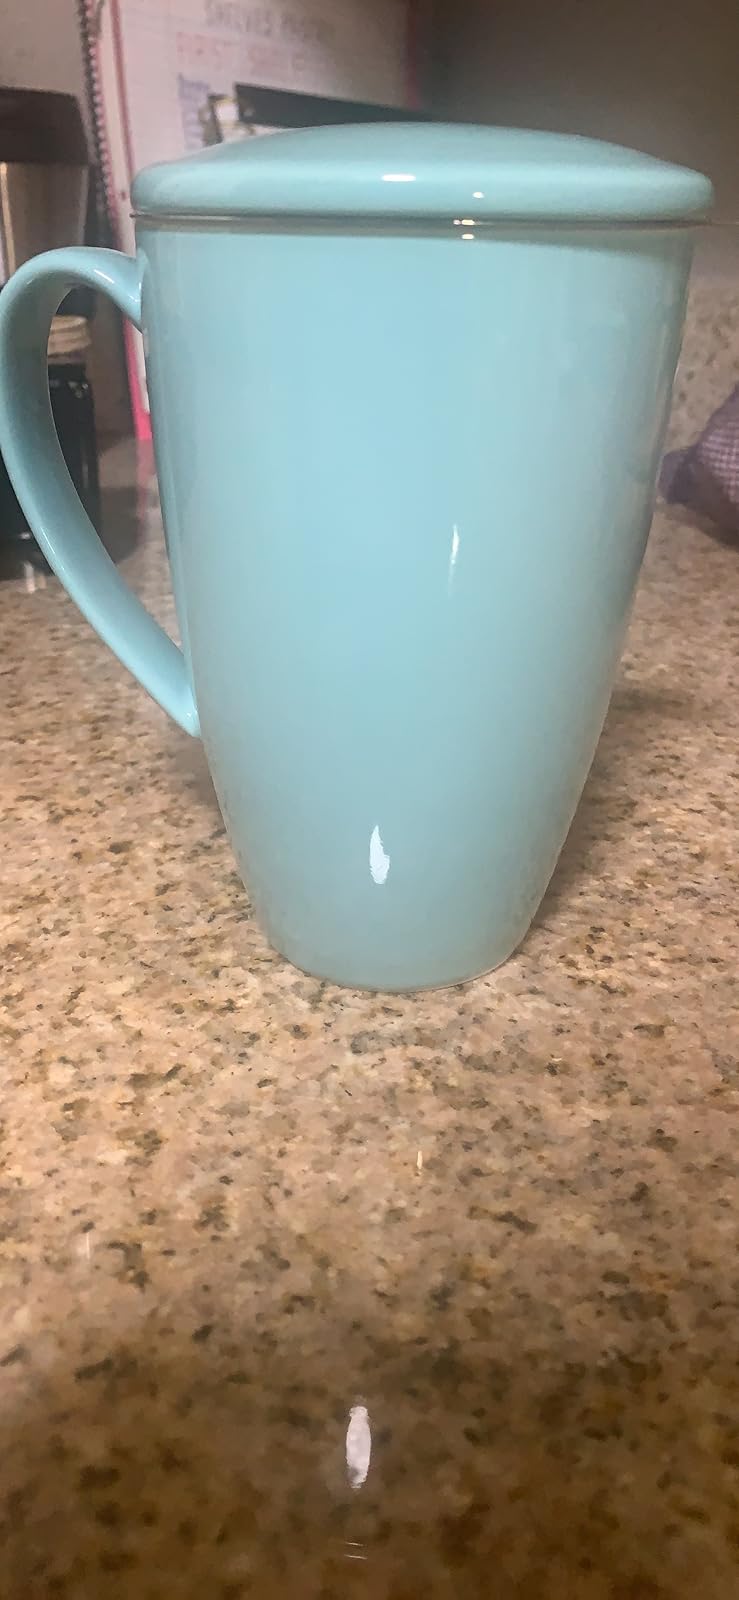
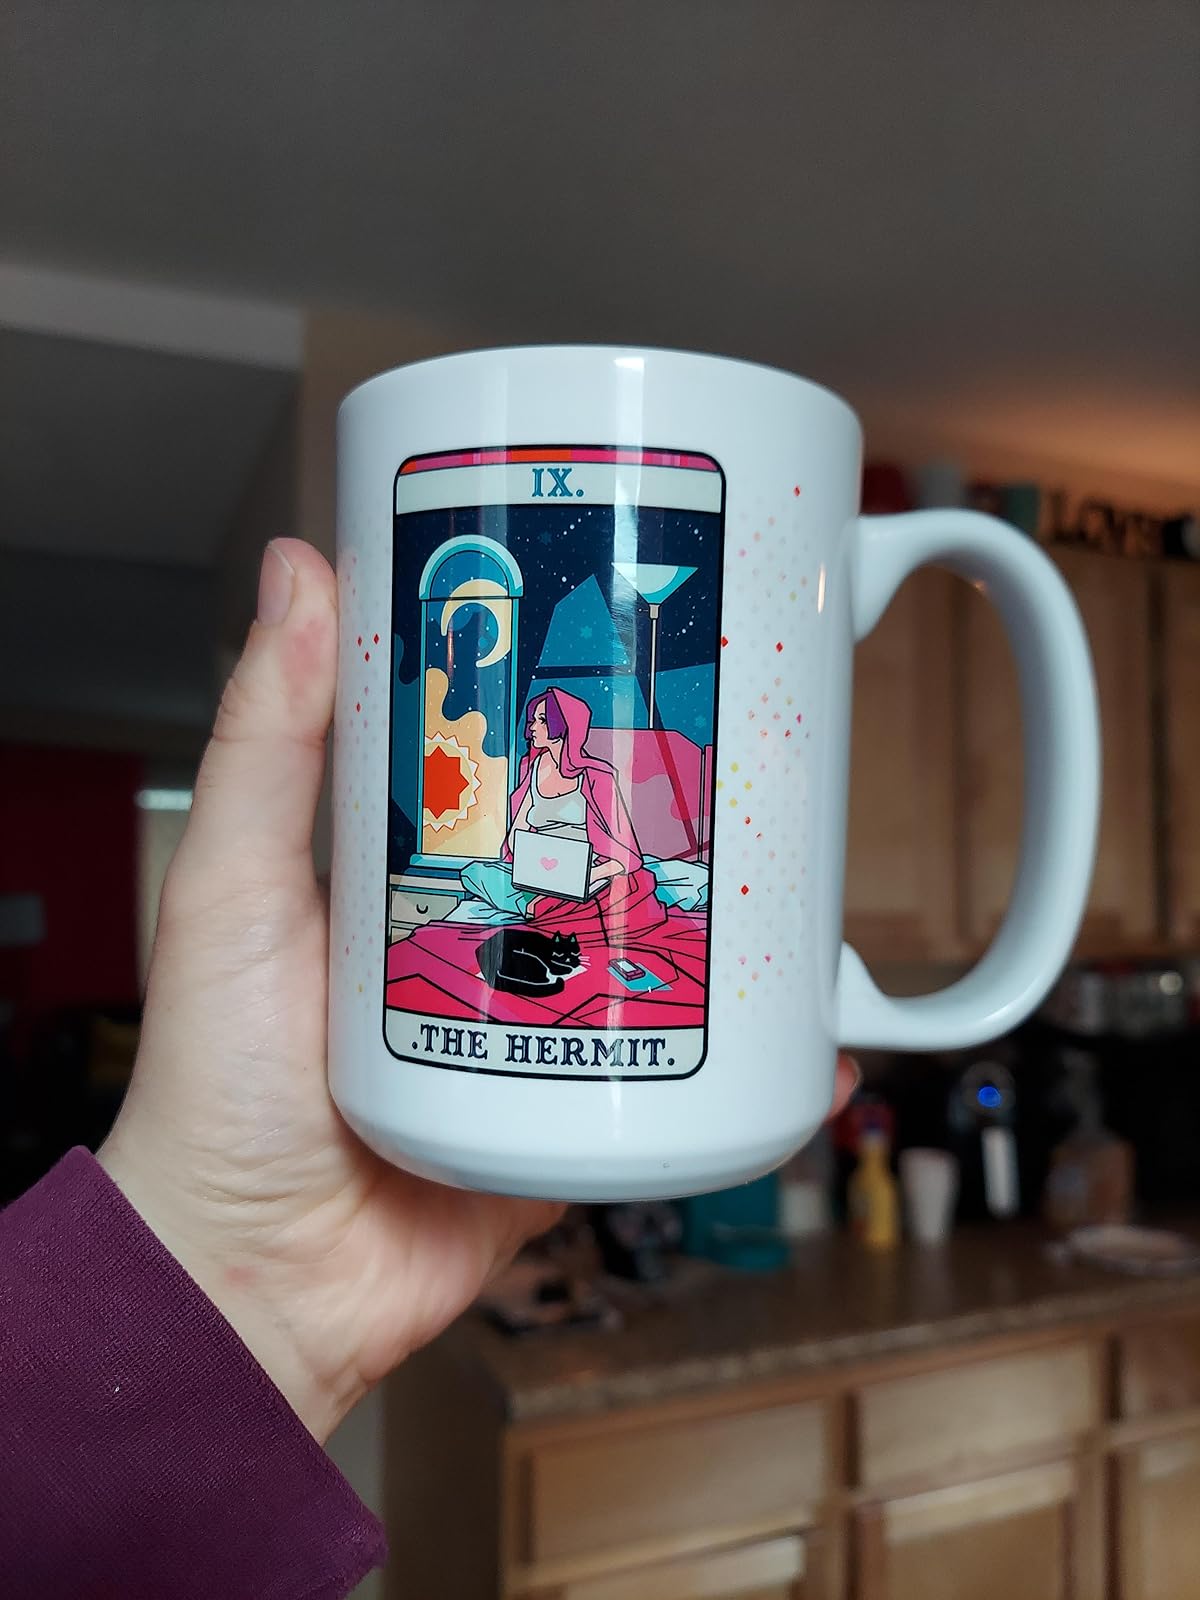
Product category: items_mug
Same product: no